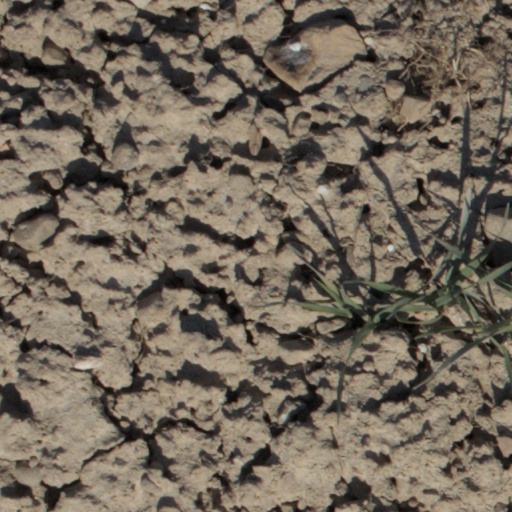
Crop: wheat